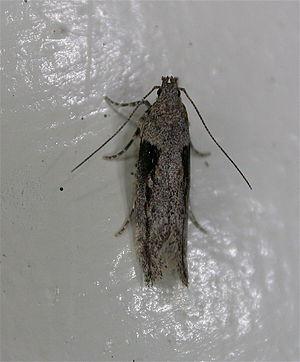
Symmetrischema tangolias, la teigne sud-américaine de la pomme de terre, est une espèce de lépidoptères de la famille des Gelechiidae. Cet insecte est un ravageur de la pomme de terre dont les chenilles attaquent les tiges et les tubercules tant en culture qu'en période de stockage. Originaire d'Amérique du Sud, sa présence est également attestée en Amérique du Nord, en Australie et en Nouvelle-Zélande.